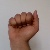
The image shows a hand gesture representing the letter 'A' in Indian Sign Language.